Roraima

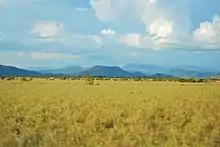
Lavrado region.

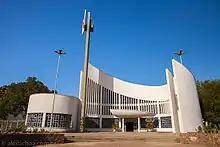
Christ the Redeemer Cathedral

In any of the regions, there are three different types of vegetation cover taking into account the river banks. These are: